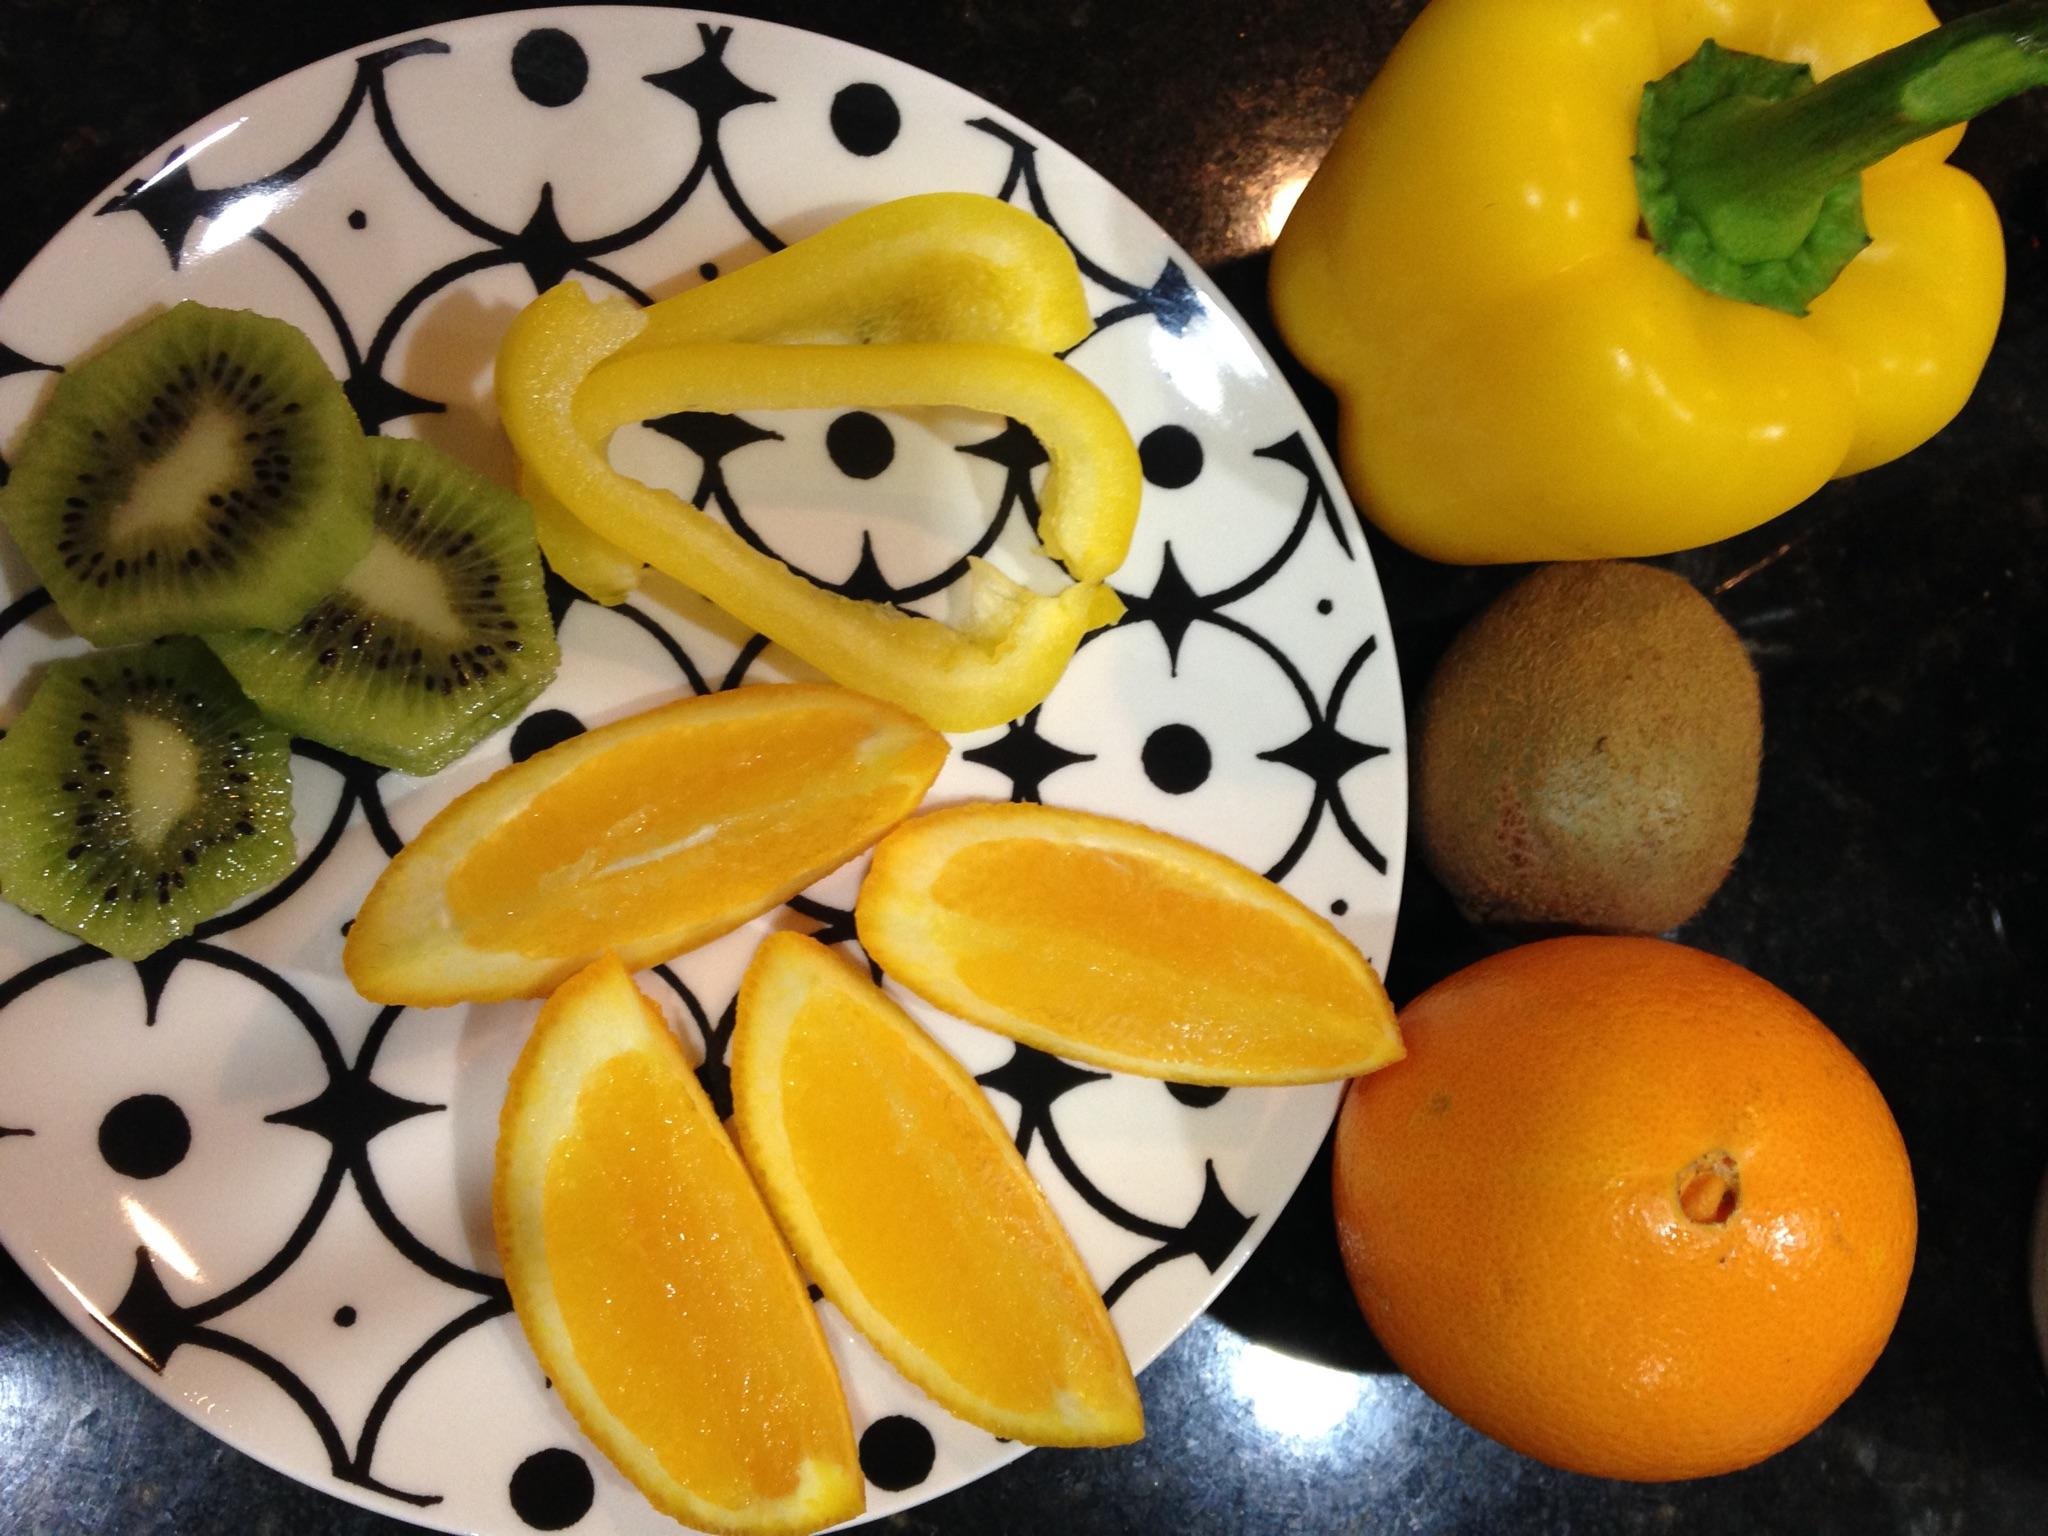
plant, fruit, flower, dish, meal, food, produce, vegetable, plate, yellow, cuisine, citrus, cucurbita, flowering plant, vitamin c, land plant, fruits vegetables